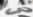
Number: 3